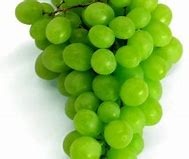
Label: grape